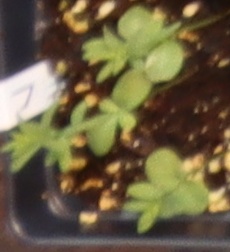
Label: Flax